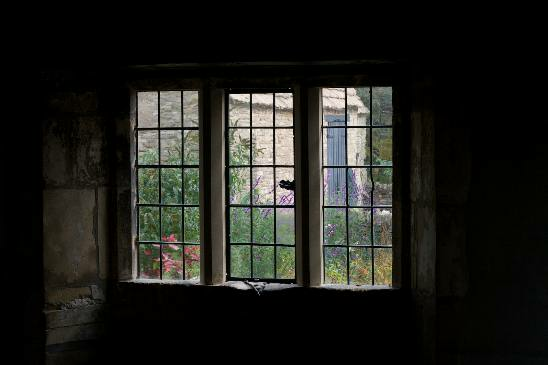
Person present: No